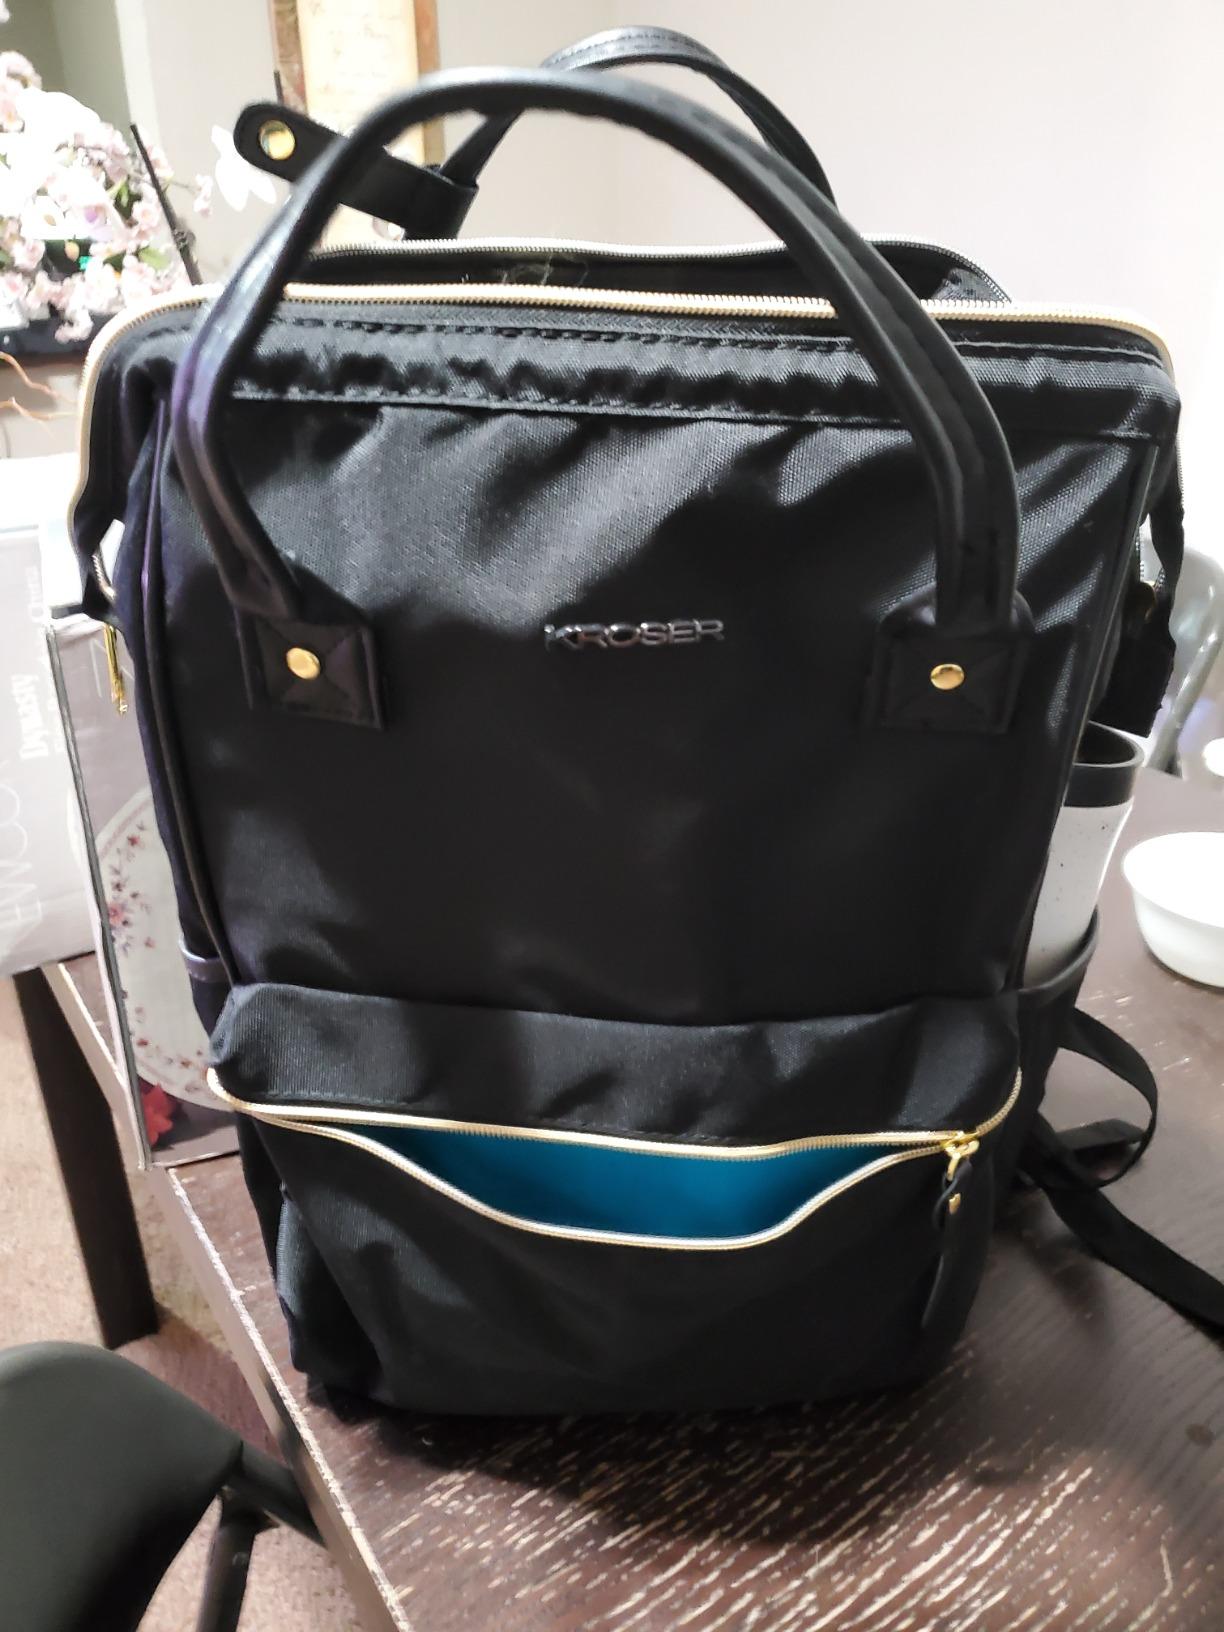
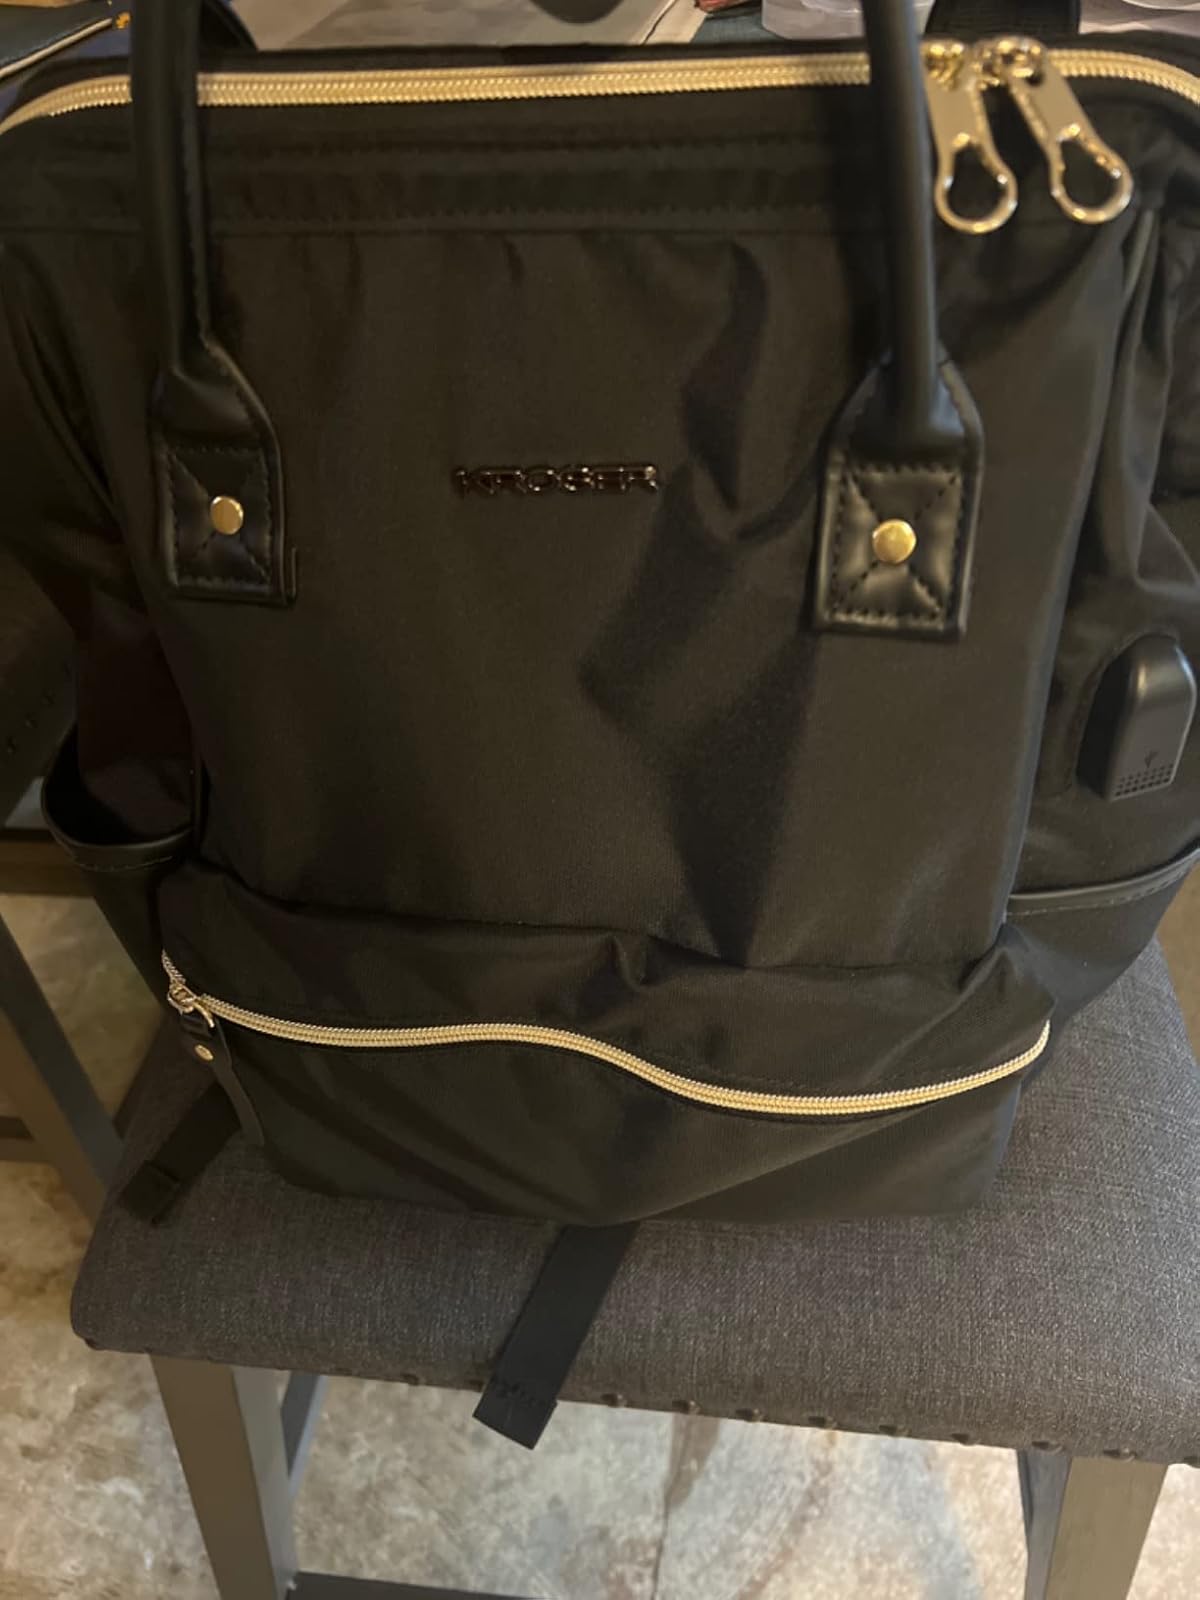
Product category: bag
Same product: yes